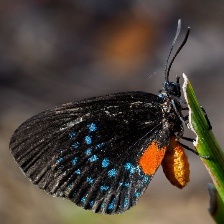
Species: ATALA
Butterfly family (ImageNet category): lycaenid_butterfly